Parinacota (volcano)

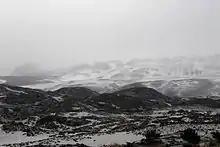
The snow covered collapse deposit

Presently, a or large ice cap covers the upper parts of the volcano and drops down to an elevation of about . There is also a large glacier on its southern flank. Some reports disagree with calling any part of Parinacota's ice cap a "glacier", however. Between 1987 and 2016, ice area at Parinacota and Pomerape declined by 1.94% every year. A retreat of was noted between 2002 and 2003, and most of the ice lies on the western slope of the mountain.